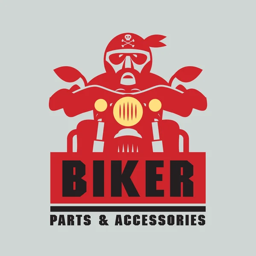
stamp or label with person vector graphics